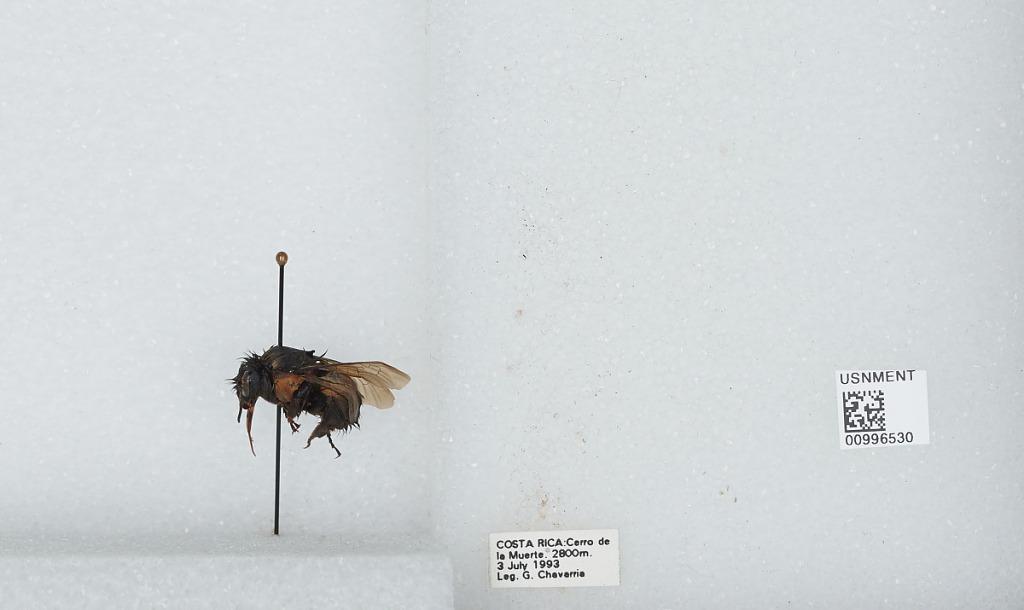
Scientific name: Bombus (Pyrobombus) ephippiatus (Say)
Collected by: G. Chavarria
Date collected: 1993-7-3
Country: Costa Rica
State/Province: San Jose
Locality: Cerro de la Muerte
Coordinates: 9.5583, -83.7239